Iztapalapa

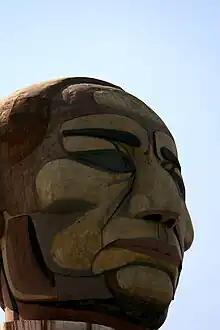
The Cabeza de Juárez museum and monument

The Museo Cabeza de Juárez was constructed in 1976. This museum in Colonia Agua Prieta is an enormous multicolored monument of Benito Juárez’s head that measures in height and weighs six tons. It was decorated by David Alfaro Siqueiros but he died before he could finish the work. His brother-in-law, Luis Arenal Bastar completed it. The work is considered to be a fusion of painting, sculpting, engineering and architecture. Today, it contains a number of abstract murals, a permanent collection of lithographs and a large auditorium. The monument is a symbol of the eastern part of the city.